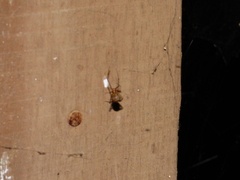
Species: Parasteatoda_tepidariorum